Jerome and Evelyn Ackerman

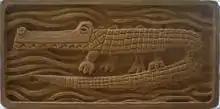
Alligator wood carved wall art designed by Evelyn Ackerman

Jerome Ackerman was born on January 29, 1920, in Detroit to Louis Ackerman and Esther Greenberg. Jerry graduated from Detroit's Central High School in 1939 and enrolled at Wayne University (now Wayne State University) as an art major. In 1941, when the United States entered World War II, he left school to work in a naval ordnance plant and then joined the Air Force, serving as a control tower operator in Germany. In 1949, Jerry decided to complete his college education and returned to Wayne University under the GI bill.